Joseph Bijeau

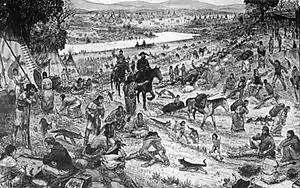
Rocky Mountain Rendezvous for fur trappers and hunters

He worked as a fur trapper beginning in 1806. By 1812, Bijeau worked in the fur trade with Manuel Lisa. He worked as a fur trapper for a fur trapping company based in St. Louis, Missouri beginning around 1814. The owners of the firm were Auguste Chouteau, Manuel Lisa, and Jules de Mun. He was a member of the Chouteau-de Mun expedition of fur traders into the southwest in 1815. He went into the wilderness of present-day Colorado to trap beaver and hunt buffalo. The fur pelts were traded in posts along the Front Range and then sent east.